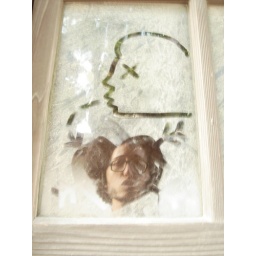
fitting in a dirty window